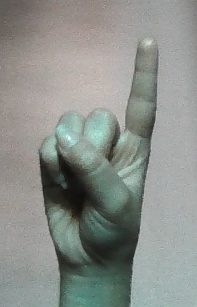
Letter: bb